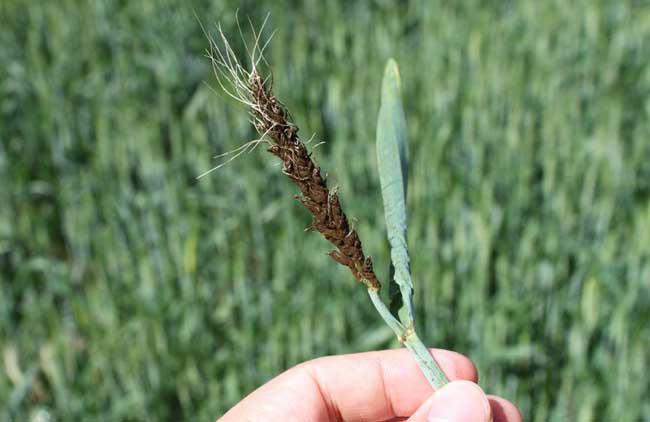
Plant: Wheat
Disease: wheat loose smut